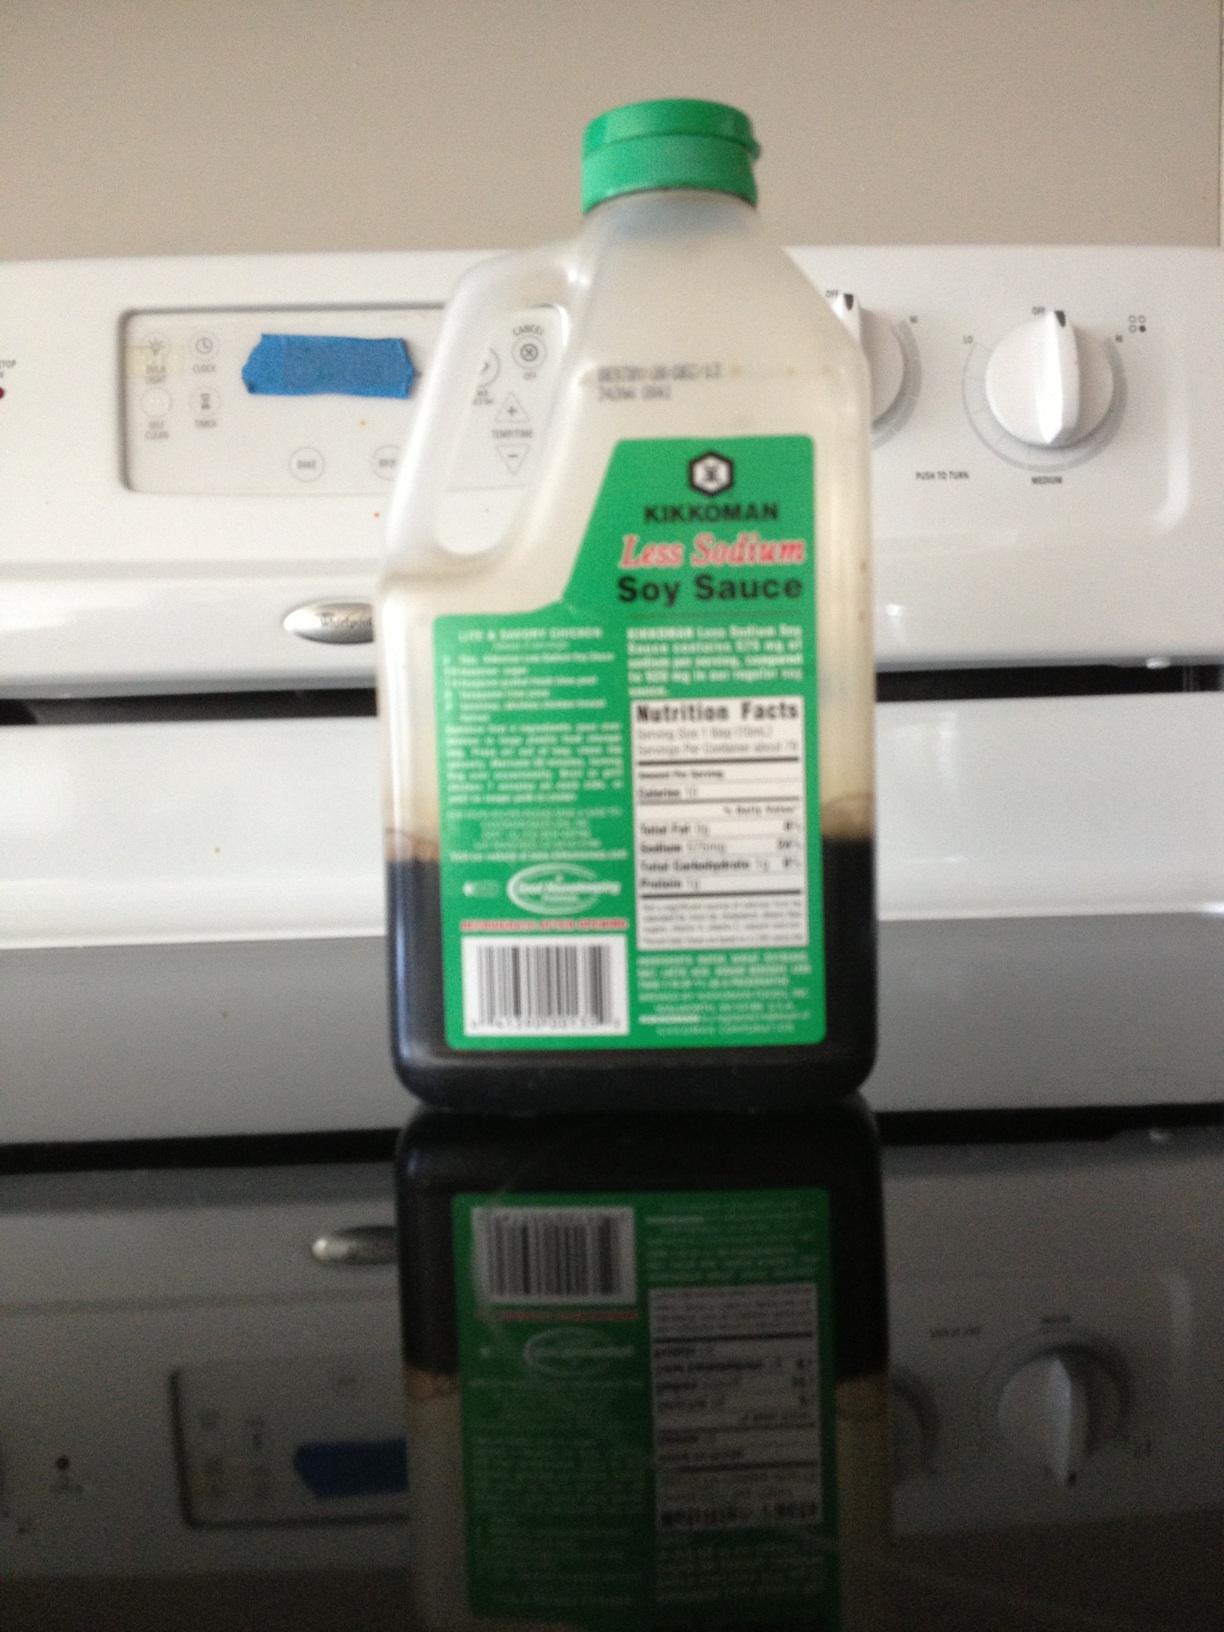Question: What is this?
Answer: soy sauce